M. Govinda Pai

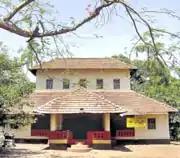
Nearly sixty years of his life were spent in this house in Manjeshwar

Govinda Pai was also a prolific prose writer. His earliest composition in prose was "Srikrishna Charita" (1909) which makes for remarkable reading. Govinda Pai narrated the story of Christ's crucifixion in his work "Golgotha" (1931). The next three panegyrics published by him; Vaishakhi, Prabhasa and Dehali, narrated the last days of the Buddha, God Krishna and Gandhi respectively; were a result of the huge success of Golgotha. His best works written in blank verse, viz., "Golgotha" ("The last days of Christ", published in 1937), "Vaisakhi " ("The last days of Buddha", published in 1946) and "Hebberalu" ("The Thumb", the story of Ekalavya retold, published in 1946) have won a lasting place in the gallery of the greatest poets of Kannada literature. "Gommata Jinastuti" was his first published work. He introduced the sonnet form into Kannada. Hebberalu dramatises the story of Drona and Ekalavya, characters from the epic Mahabharata.